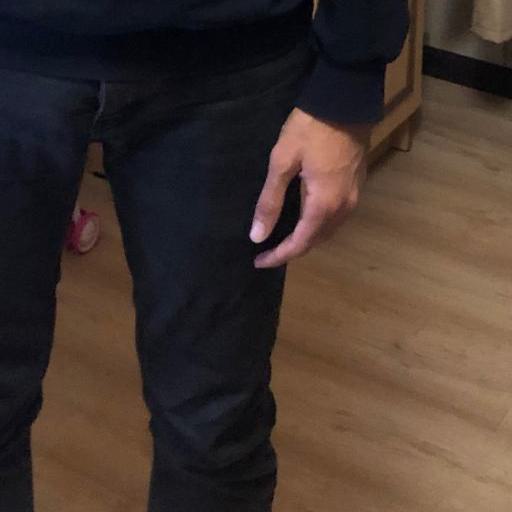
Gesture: no_gesture